List of birds of the Canary Islands

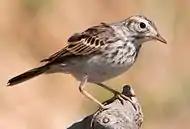
Berthelot's pipit

Starlings are small to medium-sized passerine birds. Their flight is strong and direct and they are very gregarious. Their preferred habitat is fairly open country. They eat insects and fruit. Plumage is typically dark with a metallic sheen.